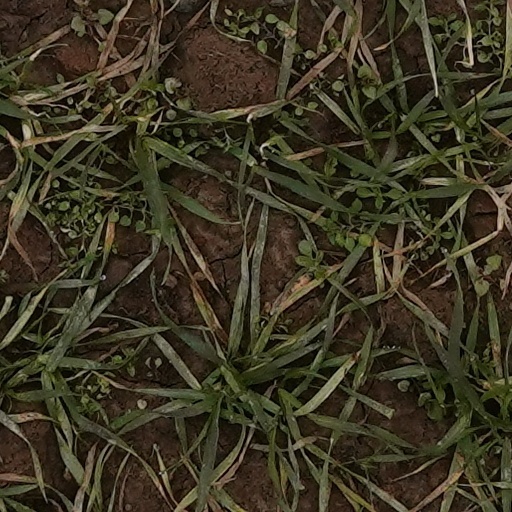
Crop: wheat